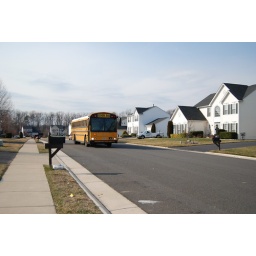
walking around the neighborhood when the middle school bus lets out. the man in the bus was eyeing us like crazy.